Conrad Svendsen

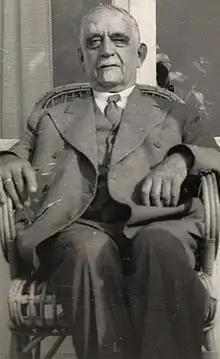
Conrad Svendsen.

Conrad Svendsen (19 August 1862 – 9 September 1943) was a Norwegian teacher for the deaf, priest and magazine editor.